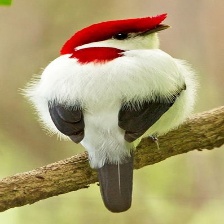
Species: ARARIPE MANAKIN
Scientific name: ANTILOPHIA BOKERMANNI